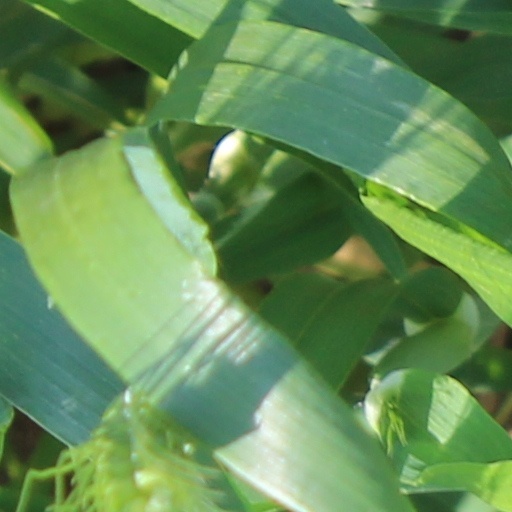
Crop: wheat